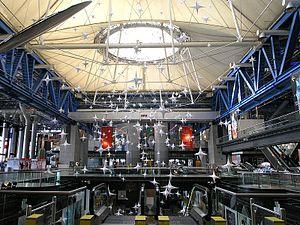
La cité des sciences à Paris.